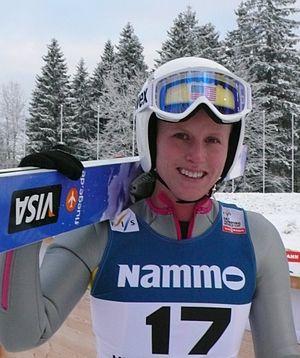
Alissa Johnson
Alissa Johnson, née le 28 mai 1987 à Plattsburgh, est une sauteuse à ski américaine.